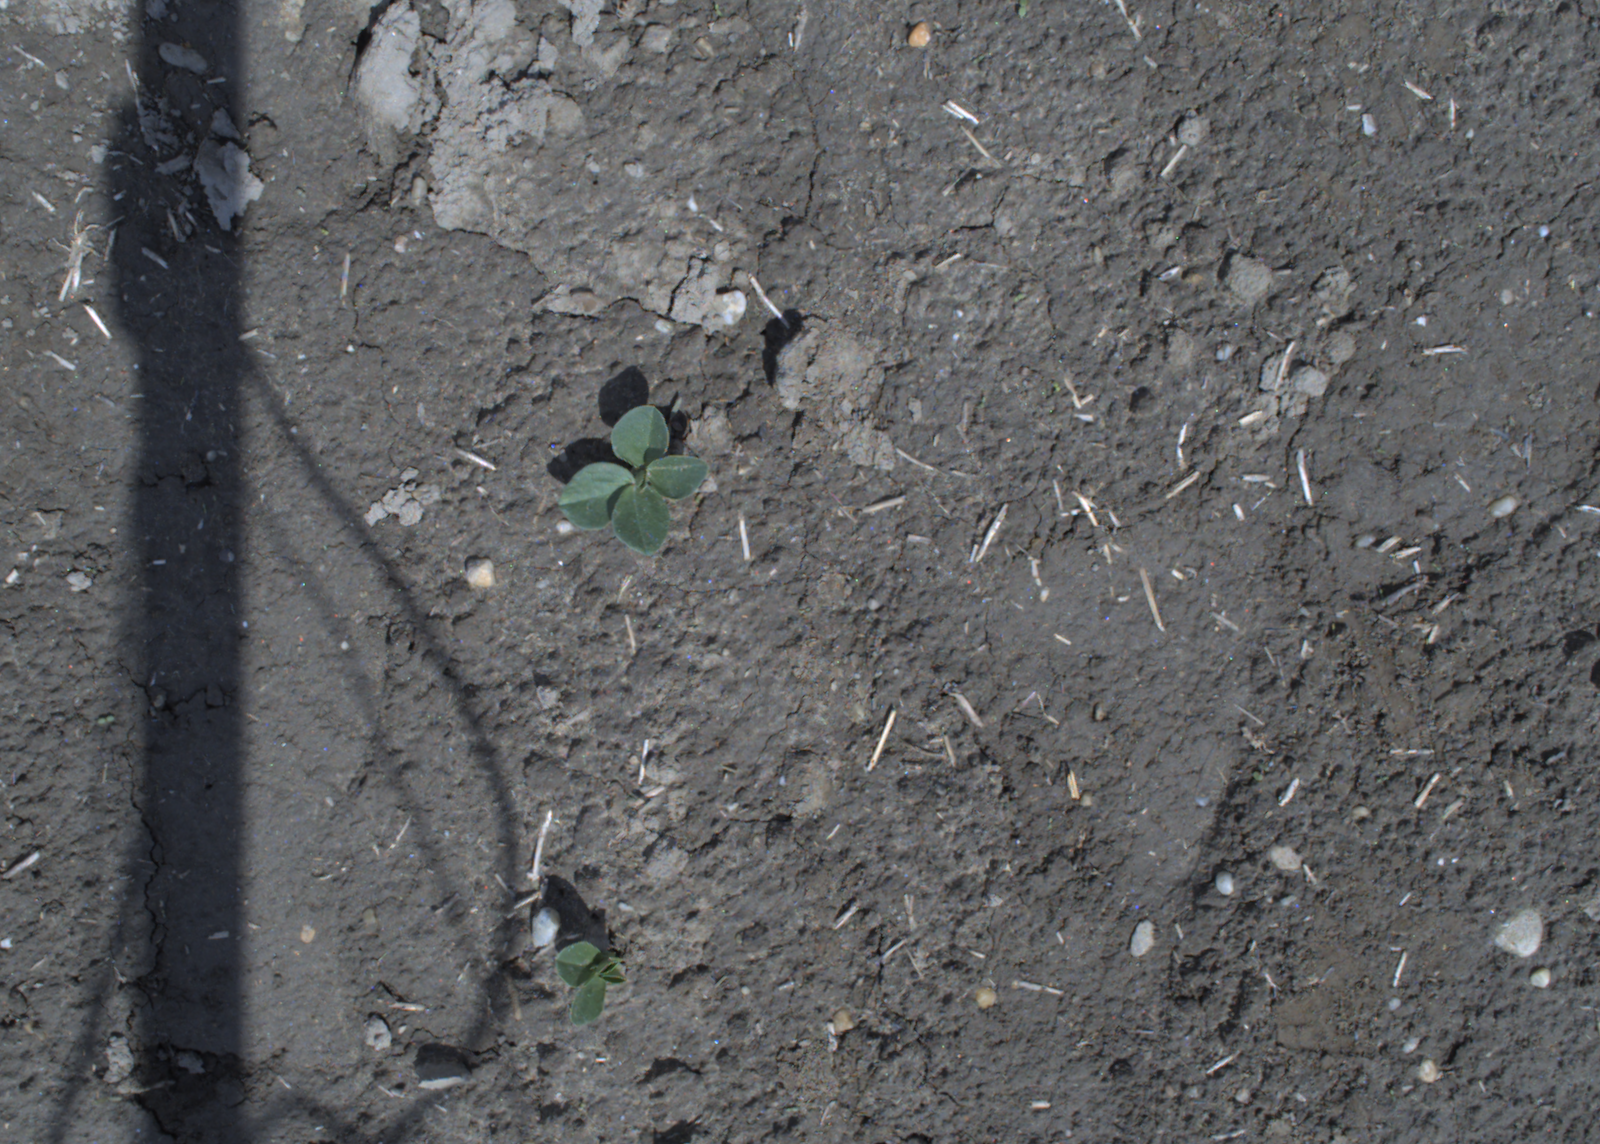
Capture date: 20.05.2021 12:42:56
Weather: mixed
Wind: strong
Seeding date: 27.04.2021
Plant canopy height (mm): 1002